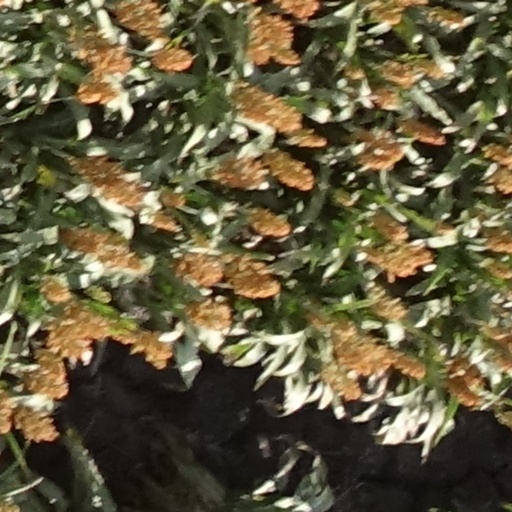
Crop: sorghum